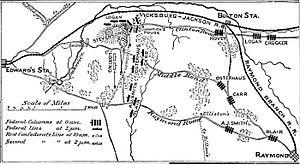
La bataille de Champion Hill ou bataille de Bakers Creek a été livrée le 16 mai 1863 lors de la guerre de Sécession. C'est une bataille importante de la campagne de Vicksburg. Le major-général Ulysses S. Grant de l'Union et l'armée du Tennessee ont poursuivi la retraite confédérée du lieutenant-général John C. Pemberton et défait son armée à l'est de Vicksburg dans l'État du Mississippi, conduisant au siège de Vicksburg.